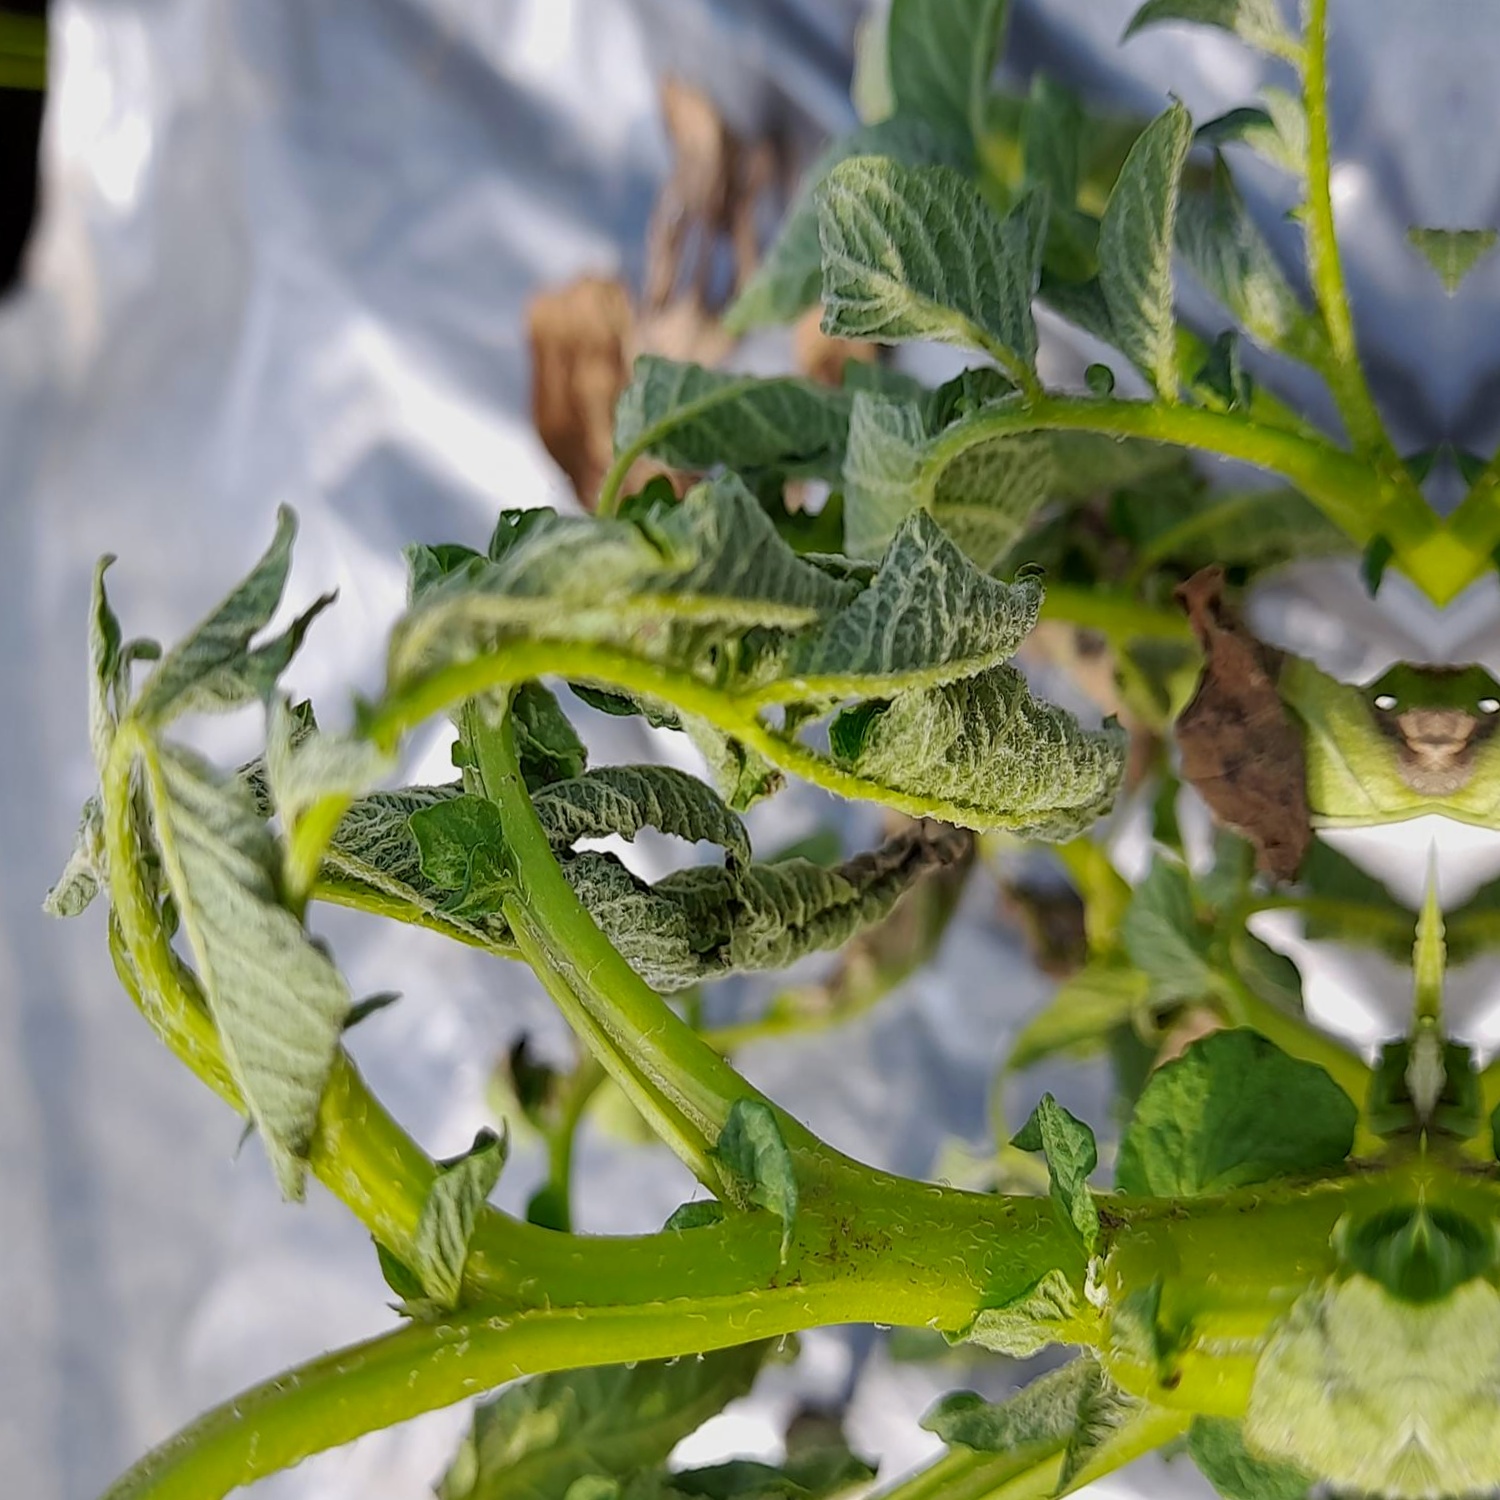
Etiqueta: Pudricion_Parda